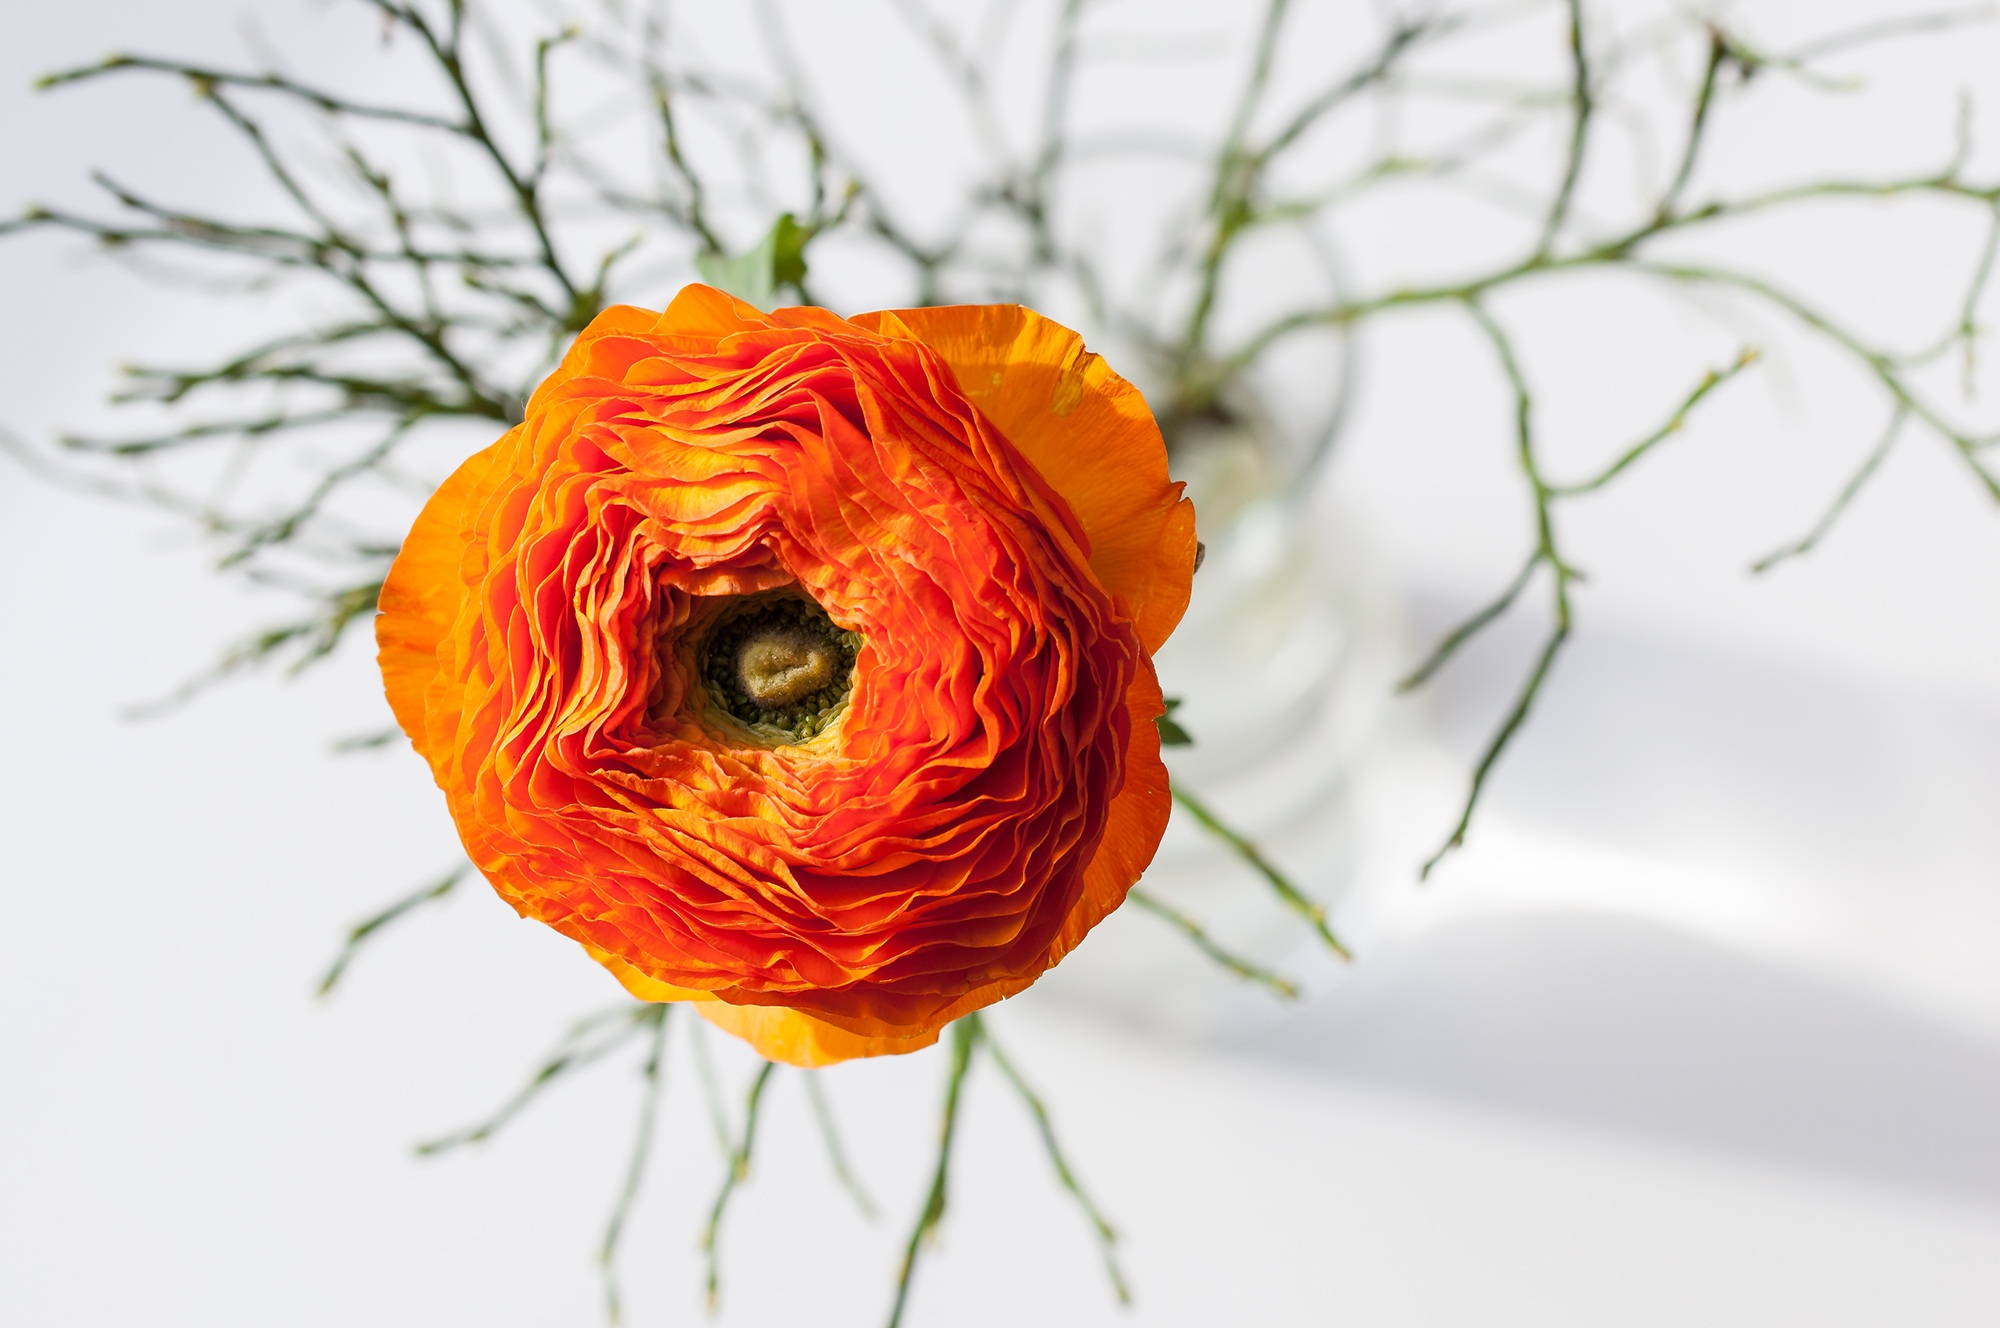
blossom, plant, photography, leaf, flower, petal, bloom, vase, rose, orange, spring, red, botany, yellow, close, flora, close up, from above, petals, poppy, spring flower, ranunculus, macro photography, orange flower, flowering plant, floral photography, schnittblume, orange blossom, orange ranunkel, plant stem, land plant